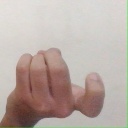
अक्षर: ज